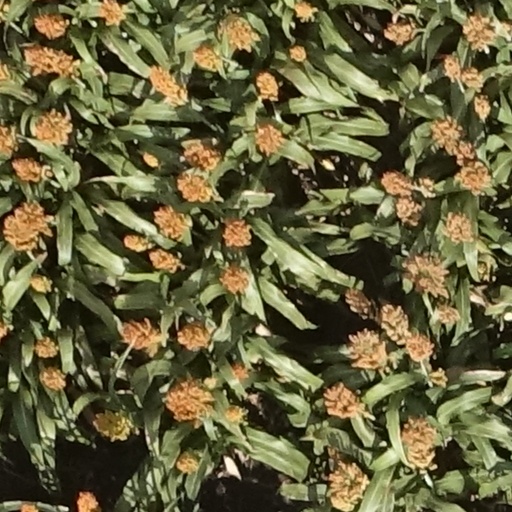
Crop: sorghum